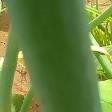
Crop: Onion
Condition: healthy-leaf